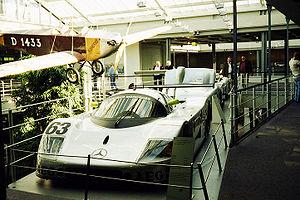
La Sauber C9 est une voiture de course de l'écurie suisse Sauber, construite pour le Championnat du monde des voitures de sport qu'elle remporte en 1989.
Les 24 Heures du Mans 1989 sont la 57ᵉ édition de l'épreuve et se déroulent les 10 et 11 juin 1989 sur le circuit de la Sarthe.
Jochen Mass, né le 30 septembre 1946 à Dorfen, Bavière, en Allemagne, est un pilote automobile allemand. Auteur d'une honorable carrière en Formule 1, ponctuée par une victoire au GP d'Espagne 1975, il s'est par la suite distingué dans les épreuves d'endurance et a notamment remporté les 24 Heures du Mans en 1989.